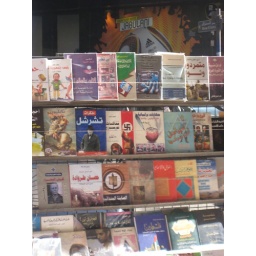
Mein Kampf in Arabic was on sale at almost all of these street book stalls